DynaRig

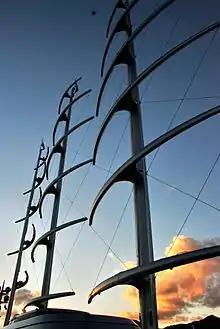
"Maltese Falcon" masts

The DynaRig is a conceptualization of a square-rigged form of rigging, designed in the 1960s by the German engineer Wilhelm Prölß. While having the appearance of the rigging of a 19th-century clipper ship, it was not actually implemented on a sailing vessel until several decades after its design because of a lack of adequate construction materials. It was fitted to one of the world's largest yachts, the "Maltese Falcon". When the original patent rights and residual technology were purchased from the German government by an American investor in 2001, it was renamed the Falcon rig.